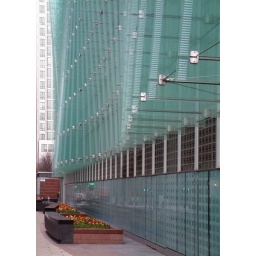
Artistic wall cladding on side of building above underground shopping centre in London's Docklands